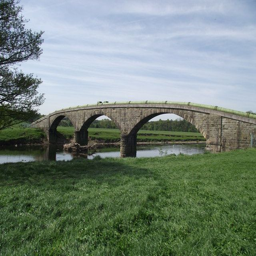
aqueduct over the the bridge carries large pipes carrying drinking water .